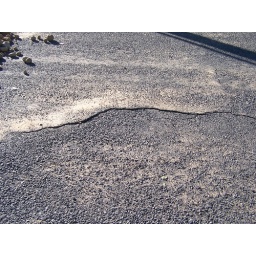
Big crack in the road where the water pressure split the concrete